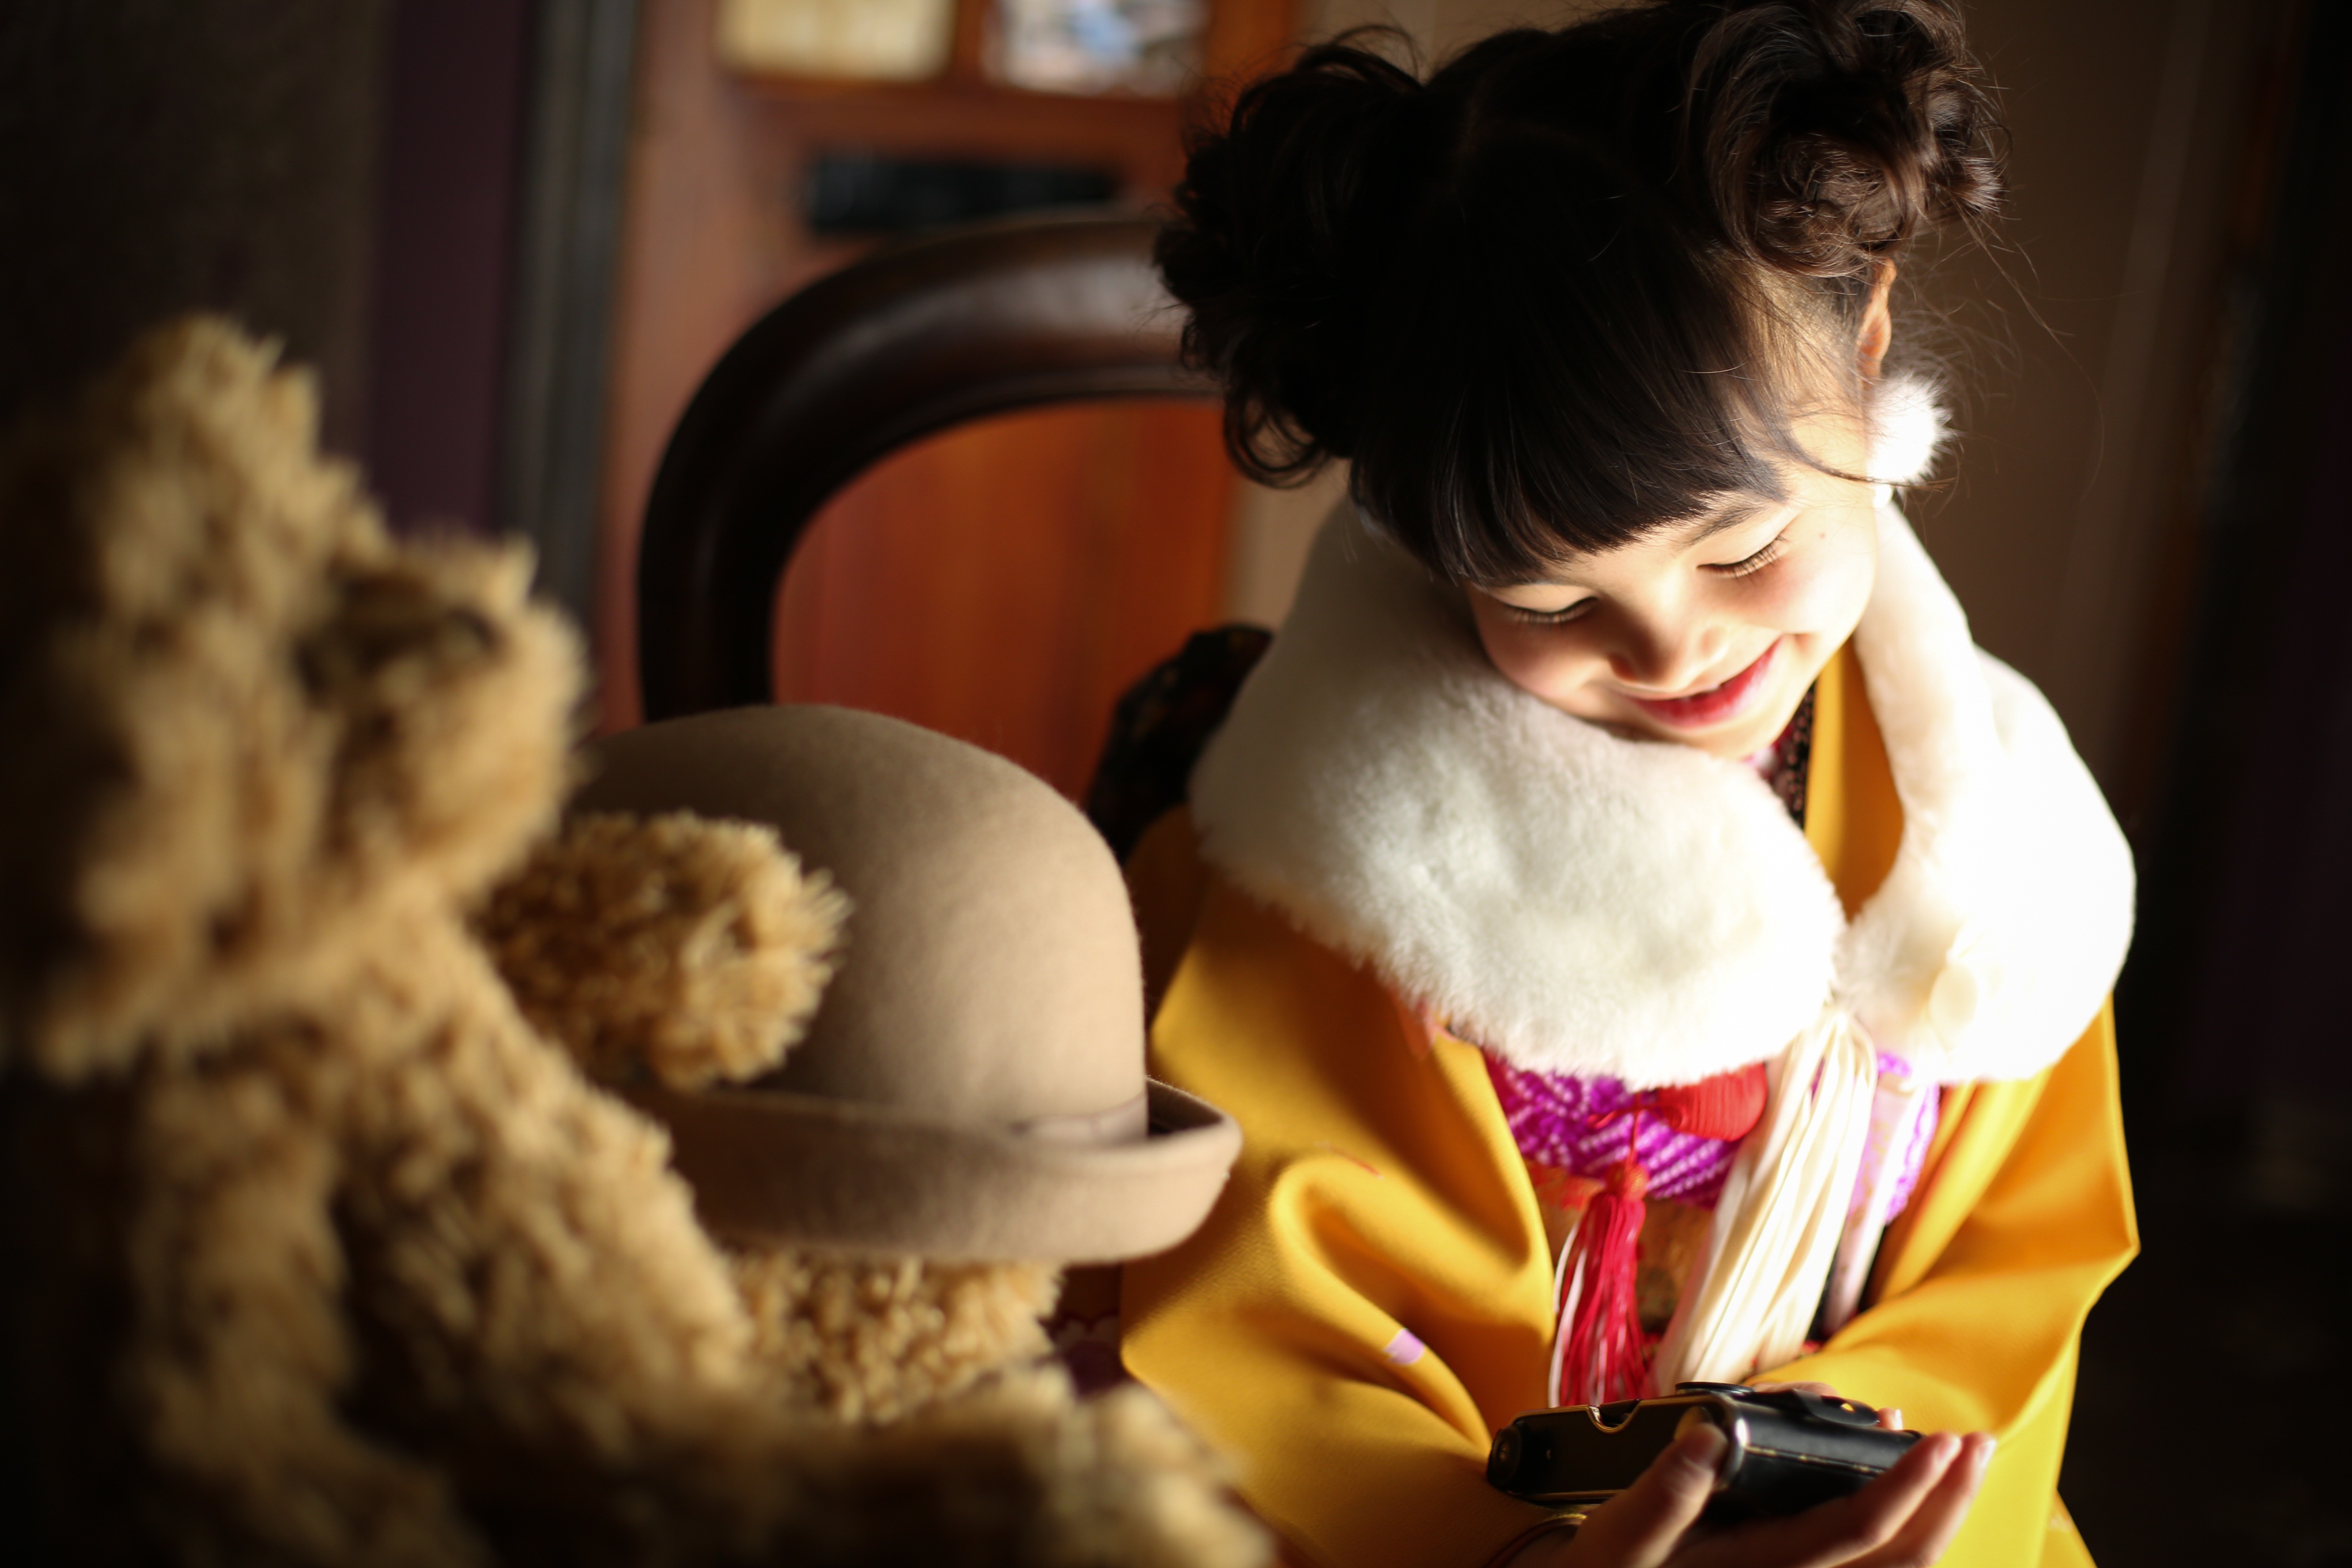
girl, cute, female, asia, japan, kimono, dress, happiness, japanese, beauty, culture, exotic, tradition, adorable, traditional